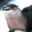
Label: otter